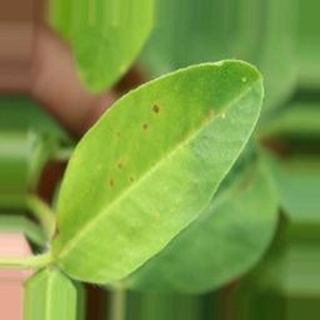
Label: groundnut_early_leaf_spot